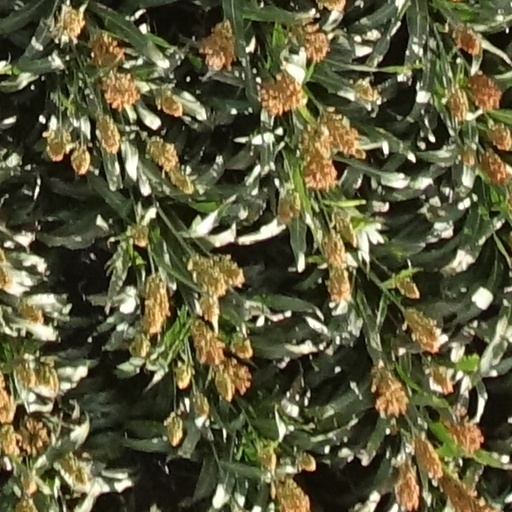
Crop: sorghum